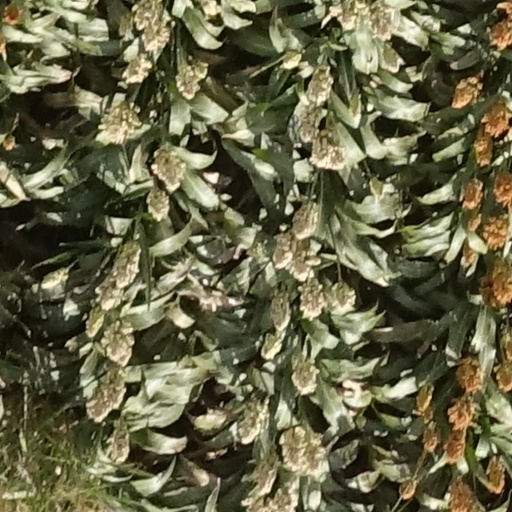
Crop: sorghum